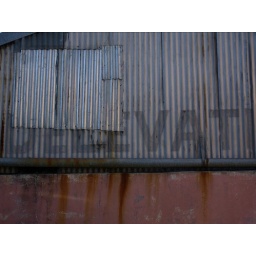
The molecules of steel roof escaping over a concrete wall